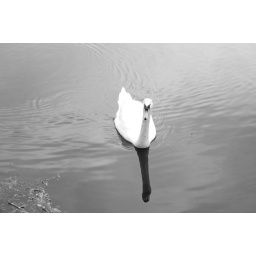
swan in black and white